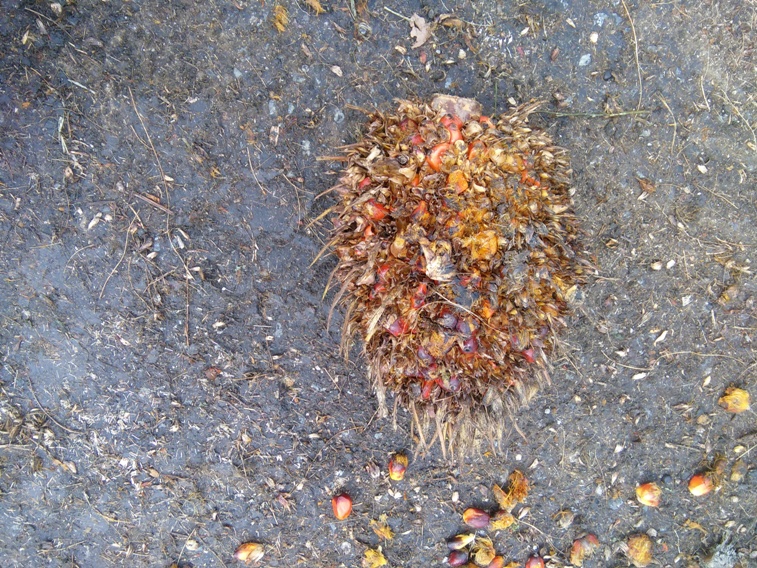
Ripeness: Overripe